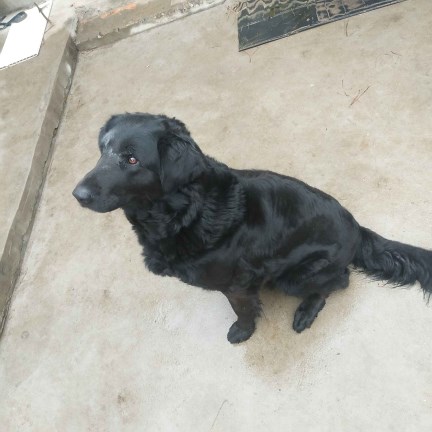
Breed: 3580-n000122-Labrador_retriever